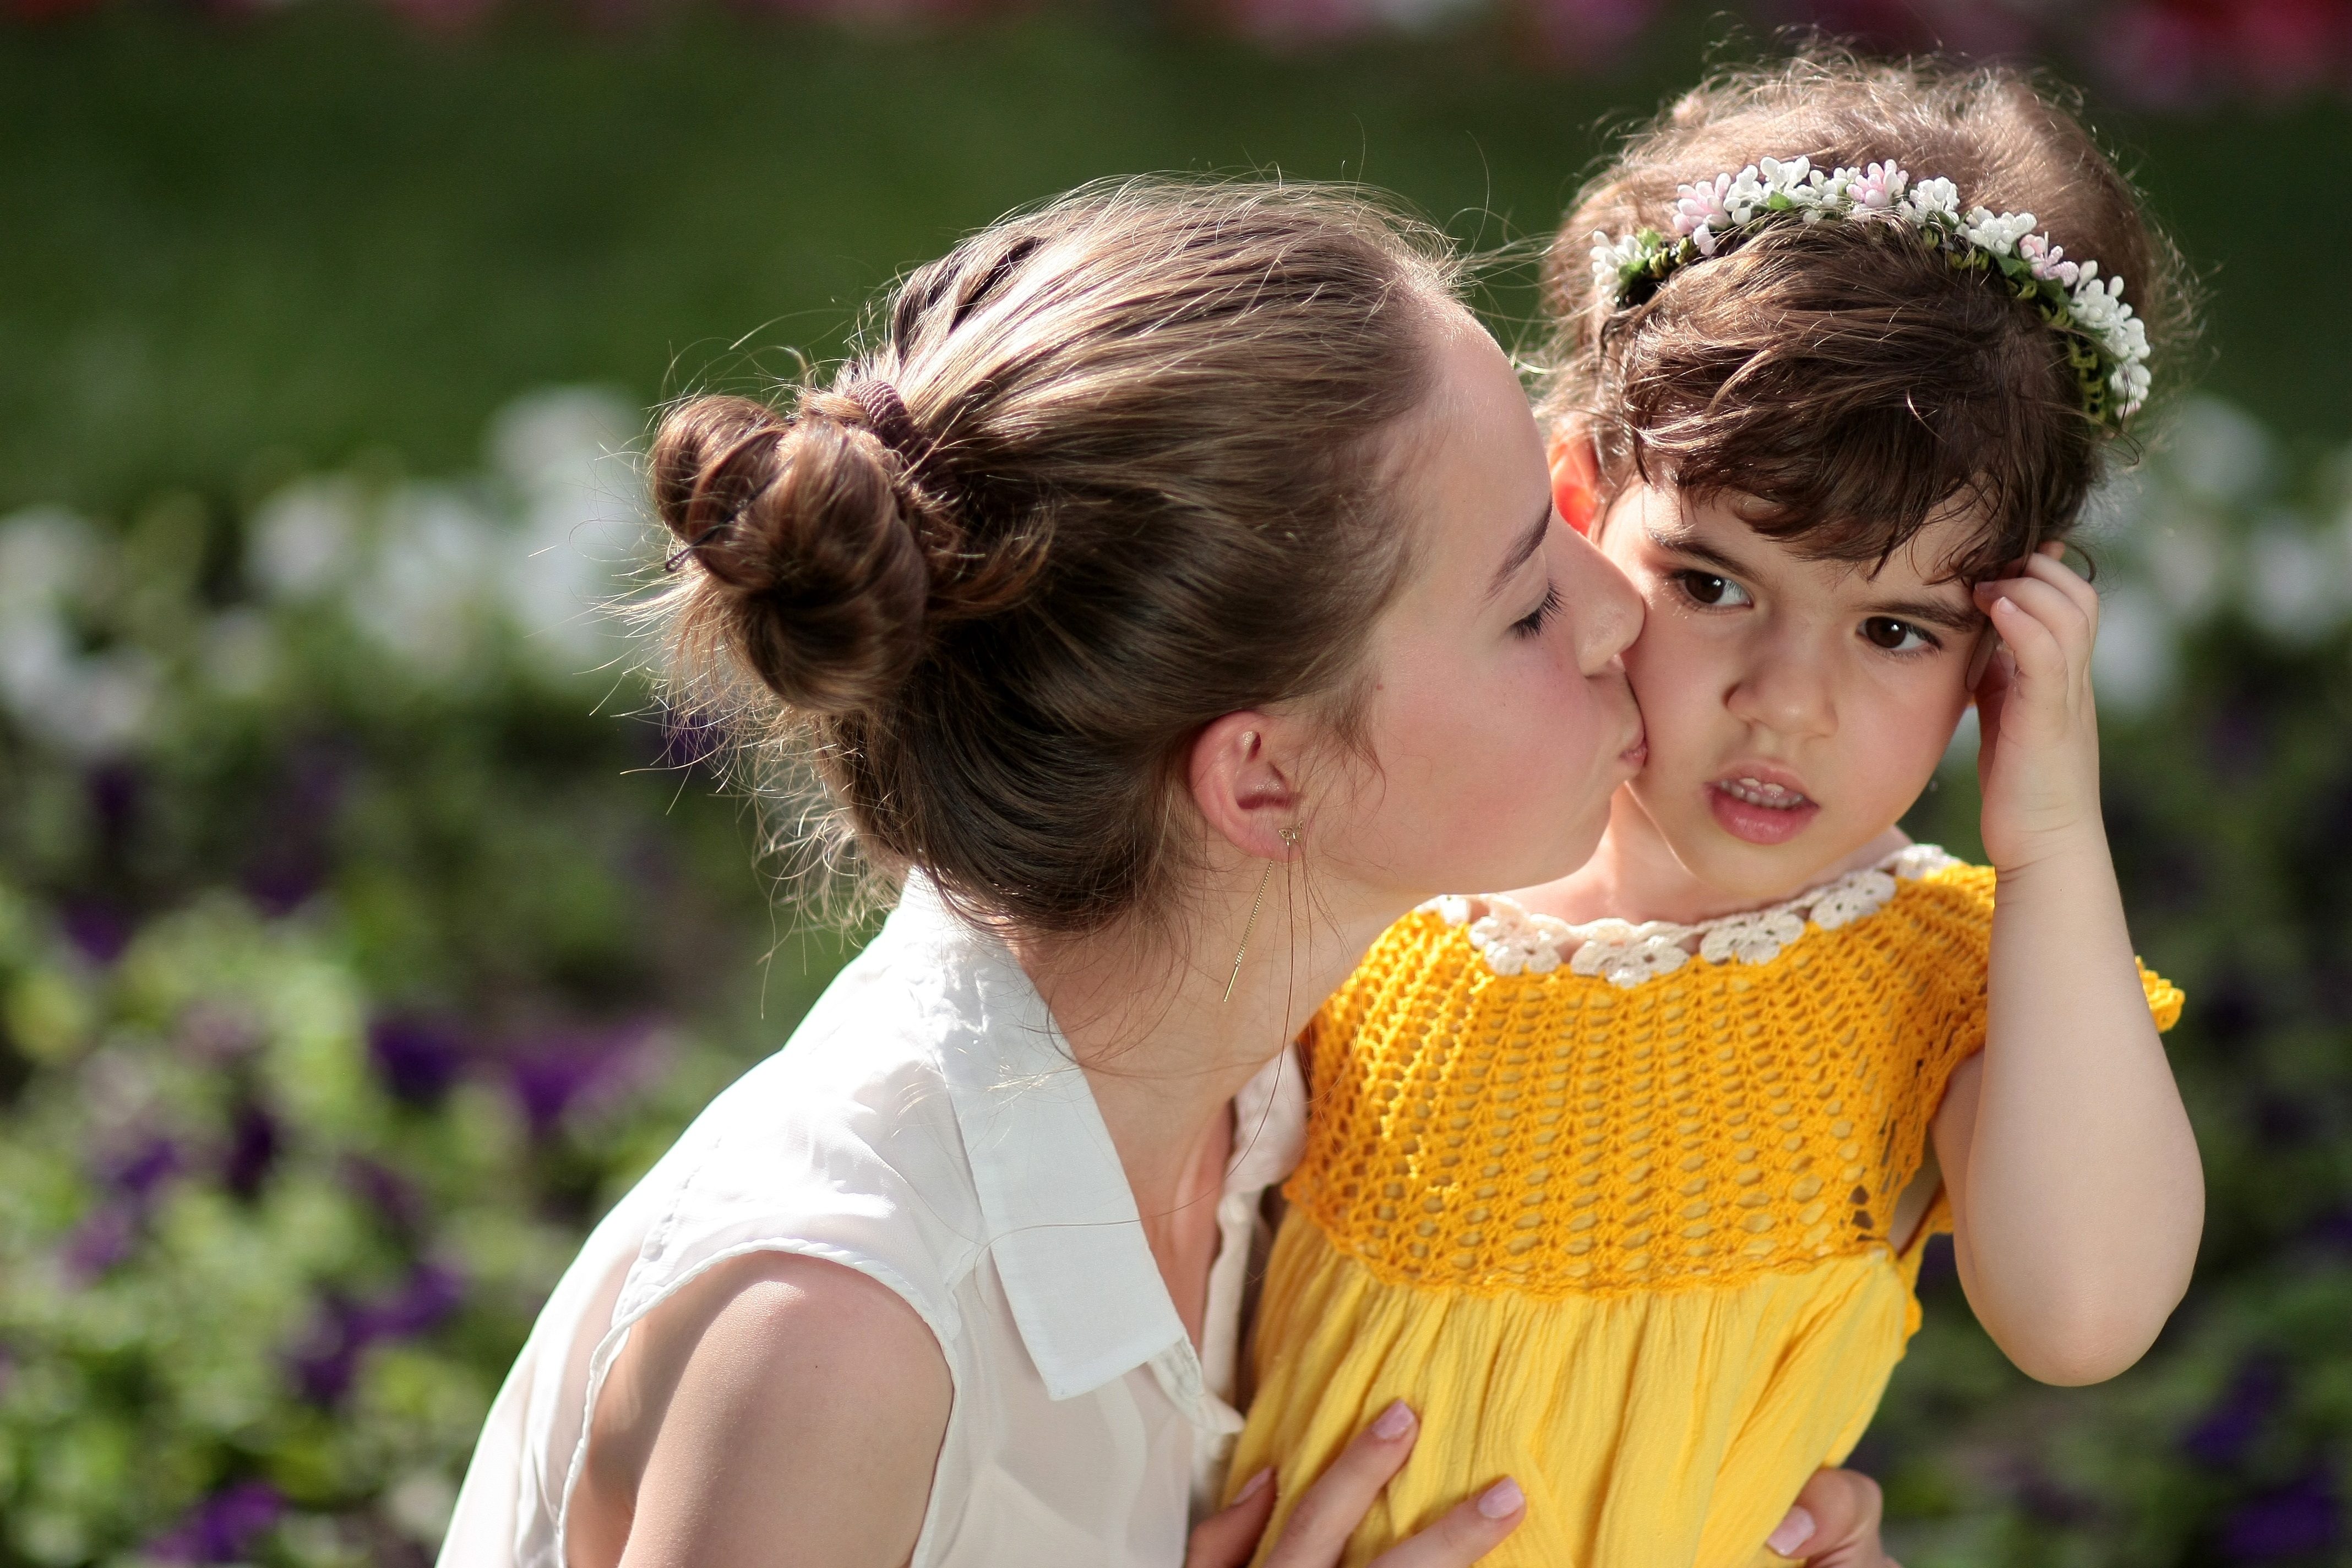
person, people, woman, flower, love, spring, kiss, romance, child, yellow, bride, family, kids, ceremony, dress, sisters, interaction, portrait photography